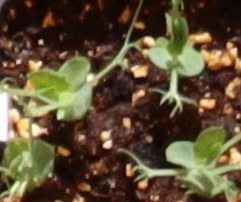
Label: Field Pea